Men's World Floorball Championship

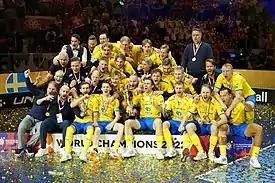
Swedish team celebrating the title in 2022 World Championships

The reigning champions are Finland, who won their fifth title at the 2024 tournament in Sweden. The most successful country is Sweden, with 10 wins, the last in 2022, and participation in every final so far. The other medalists are the Czech Republic with two silvers from 2022 and 2004, Switzerland with one from 1998 and Norway with one bronze from 1996.